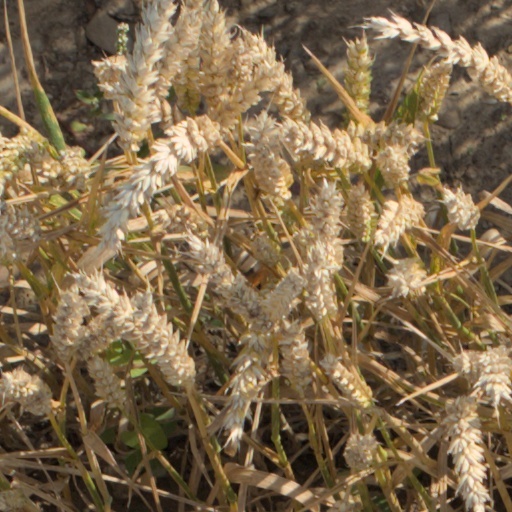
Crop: wheat